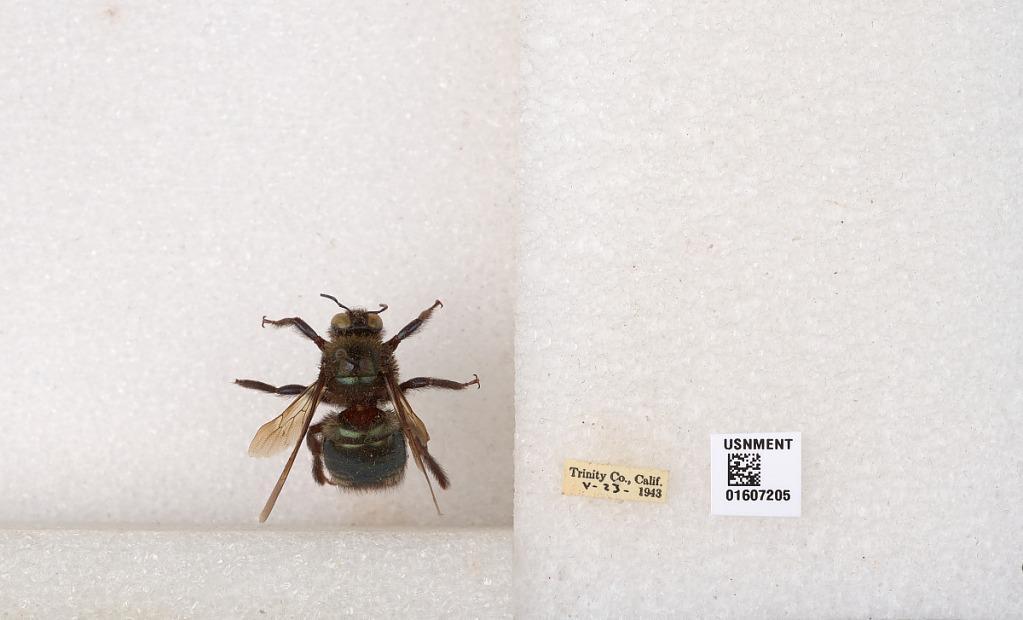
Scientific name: Xylocopa (Xylocopoides) californica californica Cresson
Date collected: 1943-5-23
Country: United States
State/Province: California
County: Trinity
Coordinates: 40.6507, -123.113